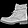
Label: Ankle boot